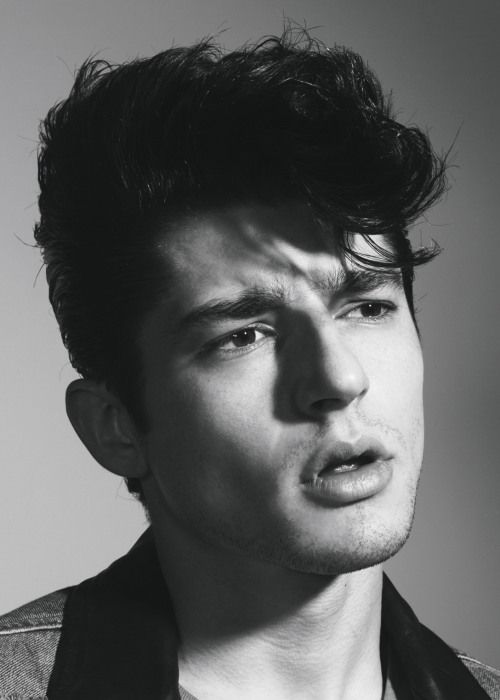
Label: Colored